Best Recipes Ever

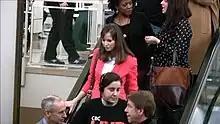
Christine Tizzard en route to a CBC Live event, Sherway Gardens.

Best Recipes Ever is a Canadian cooking show, which debuted January 4, 2010 on CBC Television. Produced by the CBC in conjunction with "Canadian Living" magazine, the show was hosted by Kary Osmond until January 2013, when Christine Tizzard took over as host.